Hamilton (musical)

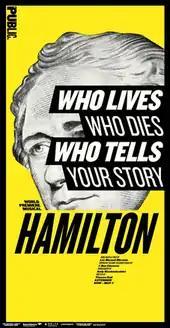
An Off-Broadway promotional poster for the musical

Hamilton: An American Musical is a sung-and-rapped-through biographical musical with music, lyrics, and a book by Lin-Manuel Miranda. Based on the 2004 biography "Alexander Hamilton" by Ron Chernow, the musical covers the life of American Founding Father Alexander Hamilton and his involvement in the American Revolution and the political history of the early United States. Composed from 2008 to 2015, the music draws heavily from hip hop, as well as R&B, pop, soul, and traditional-style show tunes. It casts non-white actors as the Founding Fathers of the United States and other historical figures. Miranda described "Hamilton" as about "America then, as told by America now".